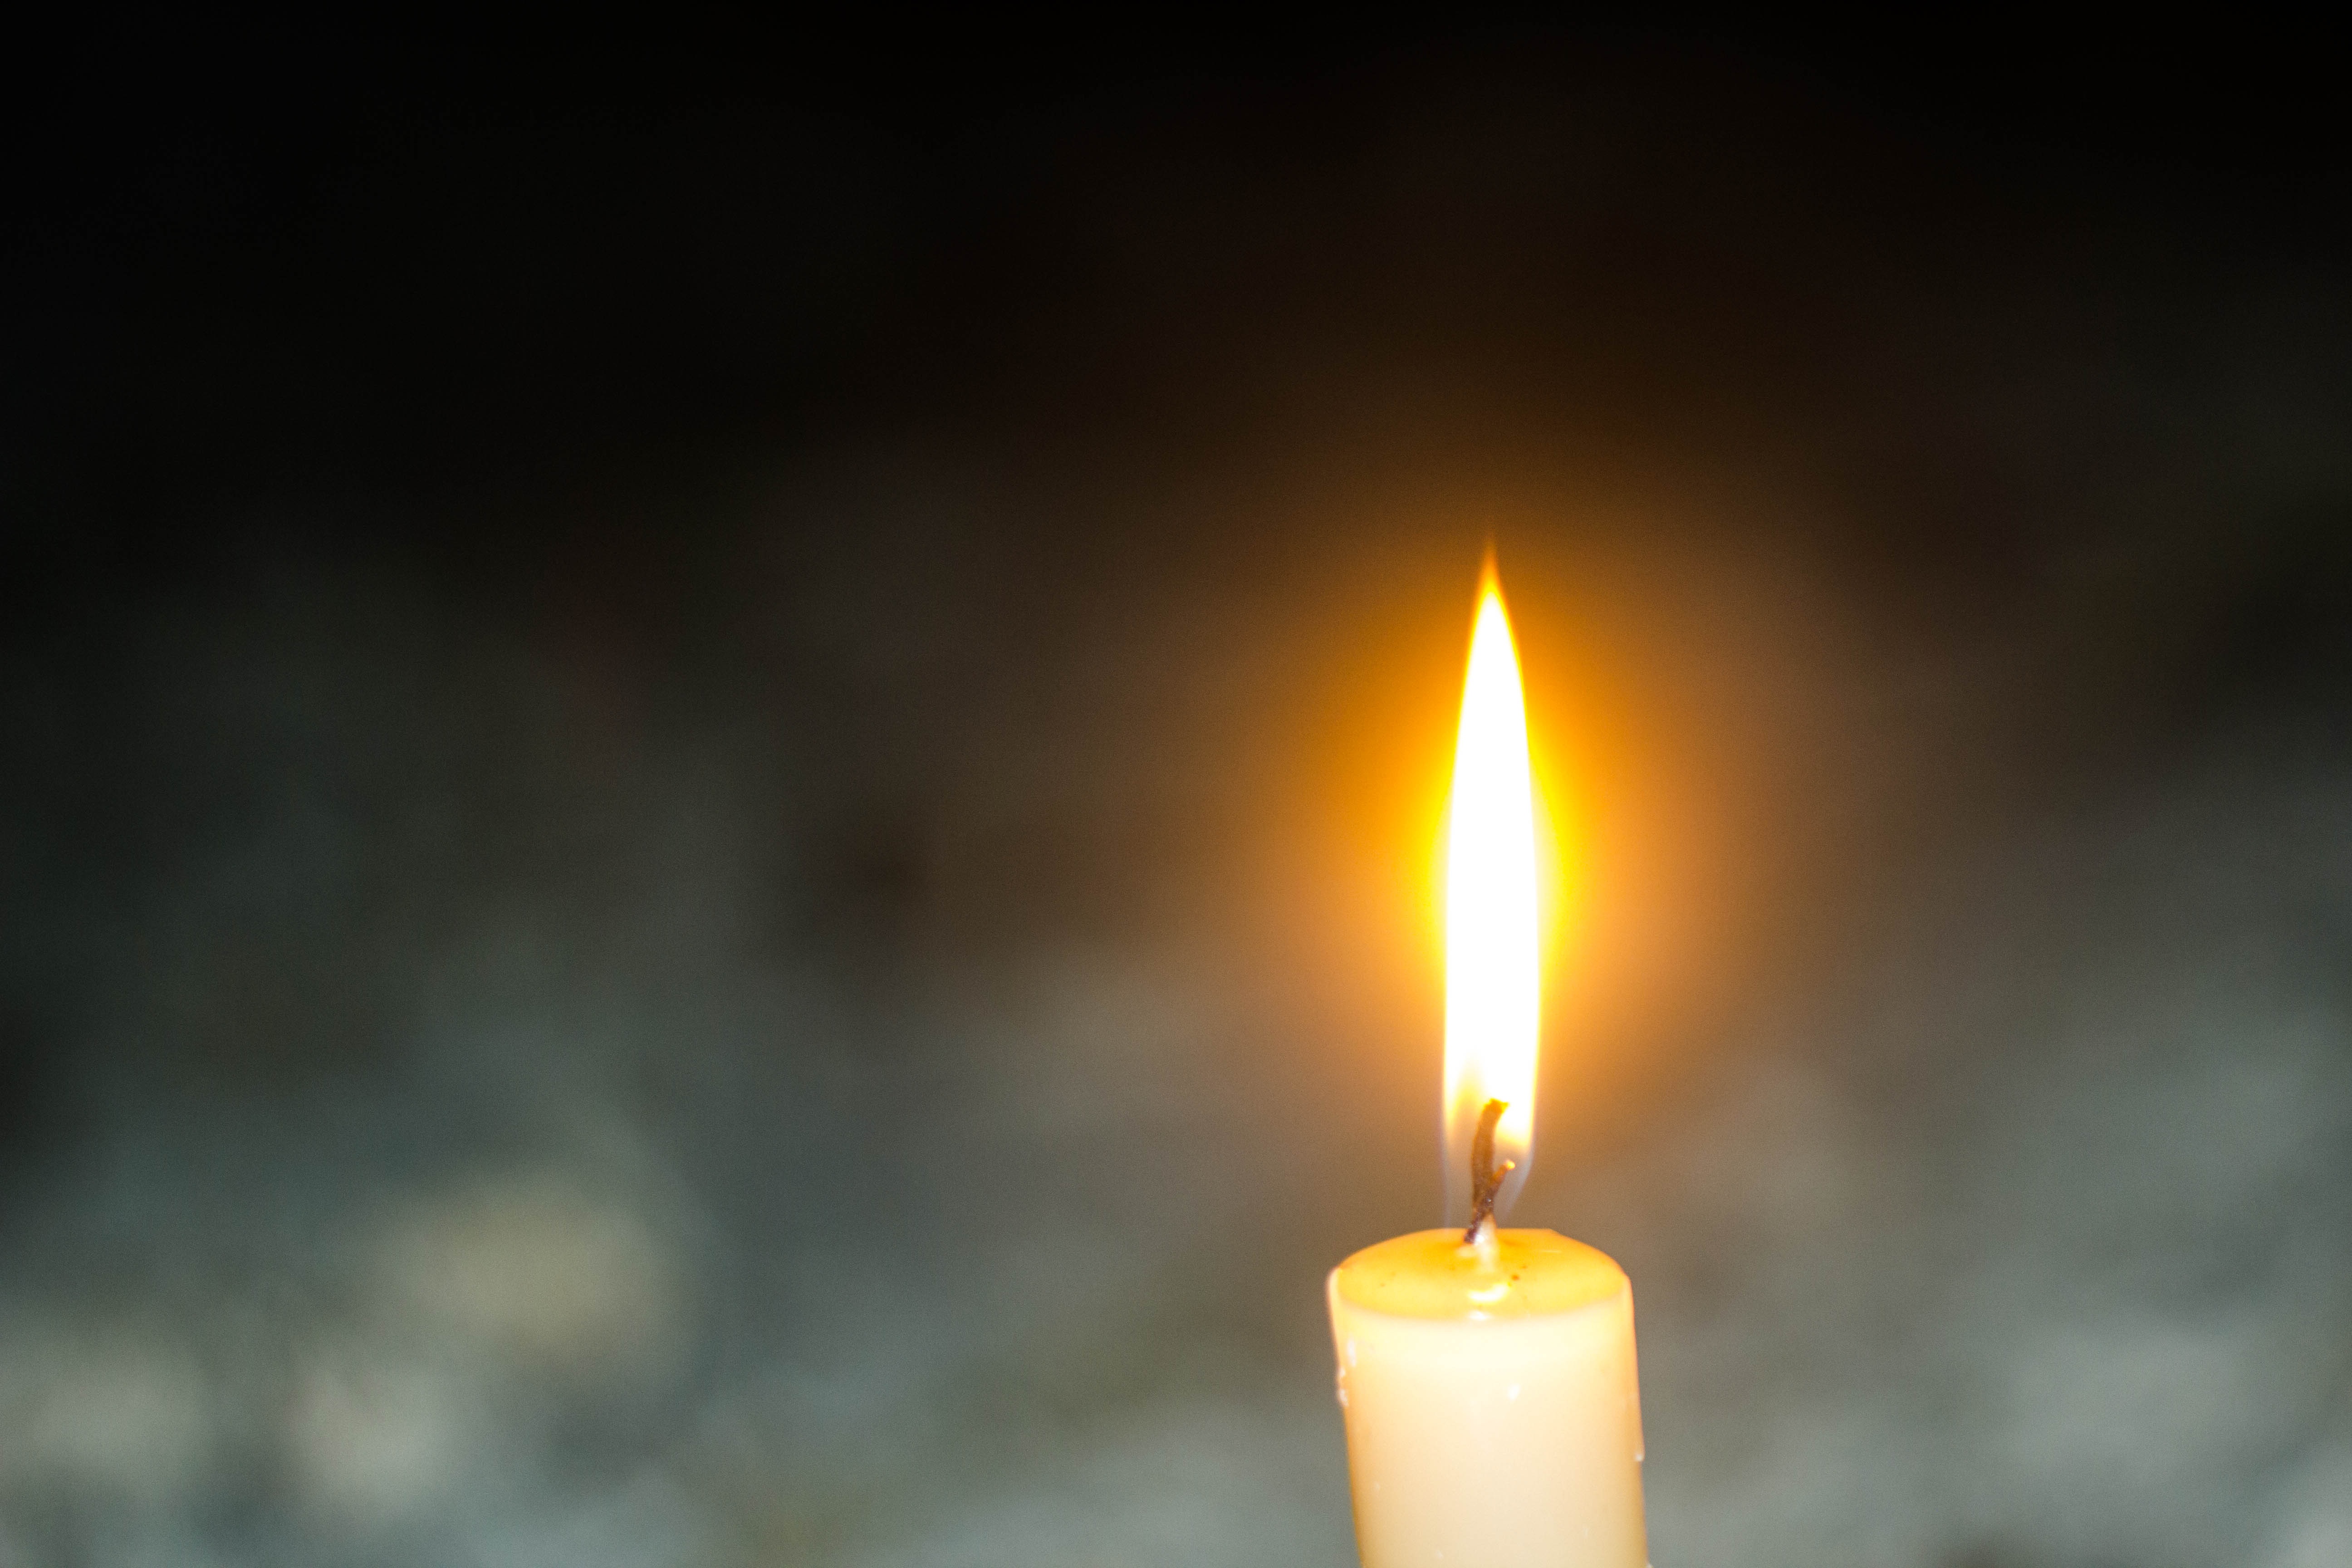
light, sunlight, dark, cave, subterranean, flame, fire, darkness, yellow, candle, lighting, decor, candles, gallery, quarry, macro photography